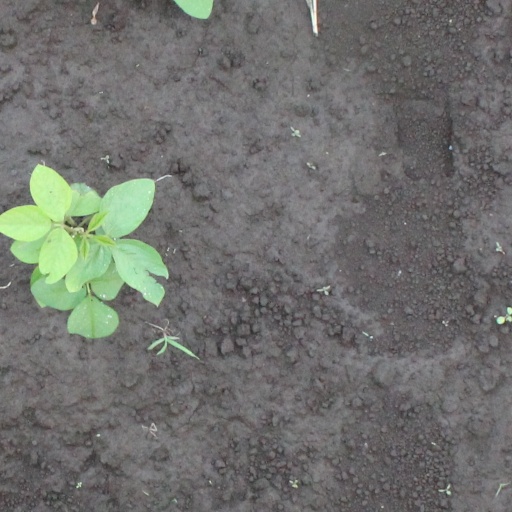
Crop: soybean